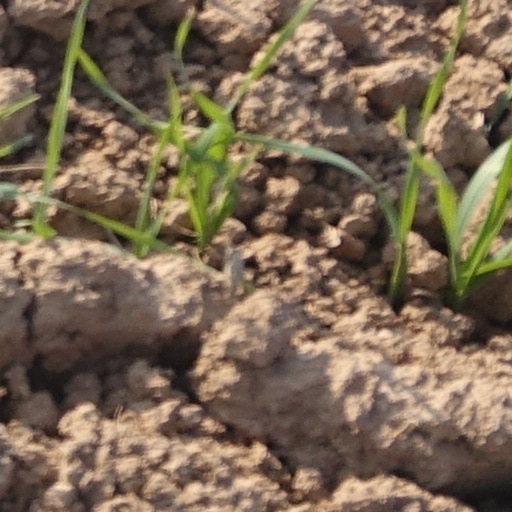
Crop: wheat